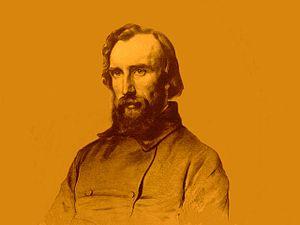
Portrait d'fr:Henri-Frédéric Amiel à la mine de plomb par fr:Joseph Hornung, 1852.